Drongan railway station

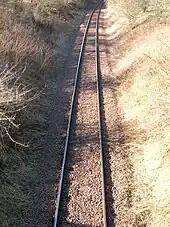
Looking towards Trabboch from the overbridge

Drongan railway station (NS445190) was a railway station serving the village of Drongan, East Ayrshire, Scotland. The station was originally part of the Ayr and Cumnock Branch on the Glasgow and South Western Railway.